EMC Symmetrix

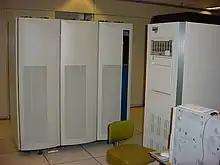
Symmetrix 4 racks

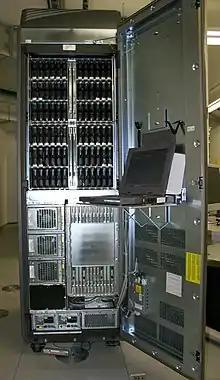
Symmetrix DMX1000

The Direct Matrix Architecture (DMX) product line with models DMX800, DMX1000 and DMX2000 were announced in February 2003.